My All American

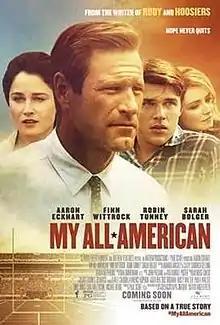
Theatrical release poster

My All American is a 2015 American biographical drama sport film based on the life of college football player Freddie Steinmark. The film was written and directed by Angelo Pizzo. It is based on the book "Courage Beyond the Game: The Freddie Steinmark Story" (2012) by Jim Dent. The film stars Finn Wittrock, Sarah Bolger, Robin Tunney and Aaron Eckhart.